Fanatiz

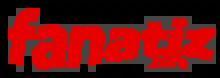
Old Logo from 2017 until June 2020

Matías Rivera founded Fanatiz in 2016 because expats from South America could only watch football from their home countries via illegal websites and in poor quality. He was eager to change this and founded Fanatiz which provides football from across South America to all countries without broadcasting rights and licenses. It started with the Argentine Football League (LPF) in September 2017. In October 2018 they grew to 40 thousand registered users and have grown 30% per month. In August 2020, Brazilian football leagues followed including both the national and state championships. Fanatiz is based on the nunchee software.